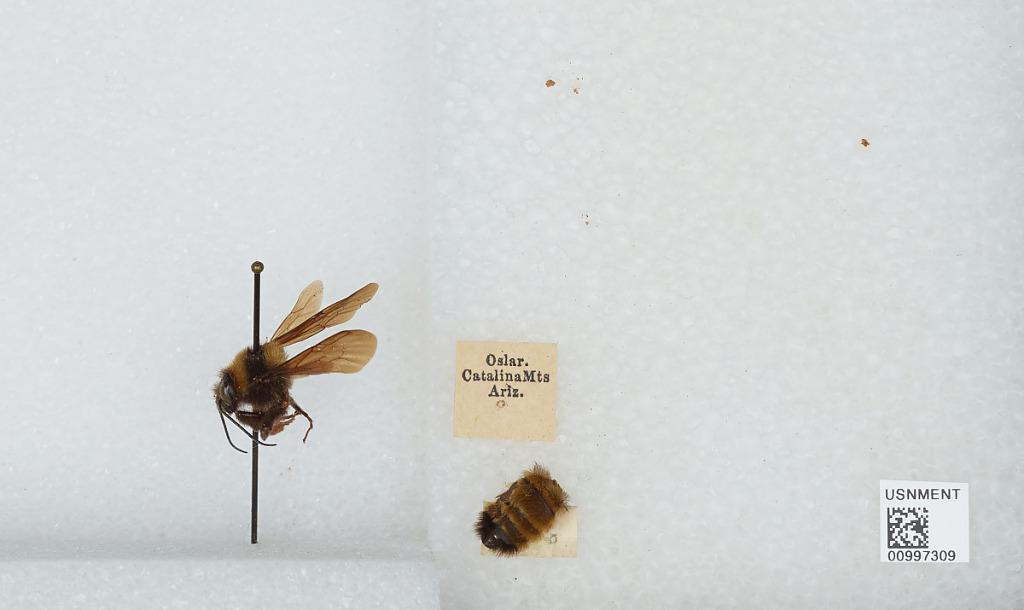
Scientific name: Bombus (Fervidobombus) fervidus fervidus (Fabricius)
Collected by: Oslar
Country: United States
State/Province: Arizona
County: Pima
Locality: Catalina Mountains
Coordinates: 32.4431, -110.788